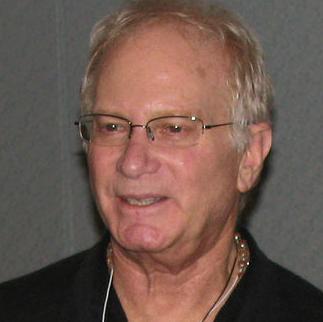
Age: 72